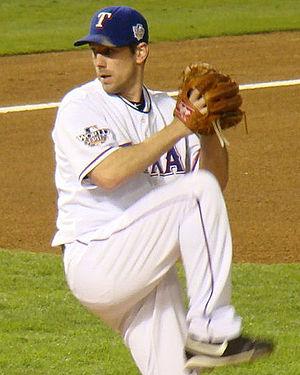
Les Séries de divisions de la Ligue américaine de baseball 2010 étaient deux séries éliminatoires de première ronde dans les Ligues majeures de baseball. Elles ont précédé la Série de championnat de la Ligue américaine et la Série mondiale 2010.
Clifton Phifer Lee est un lanceur gaucher de la Ligue majeure de baseball.